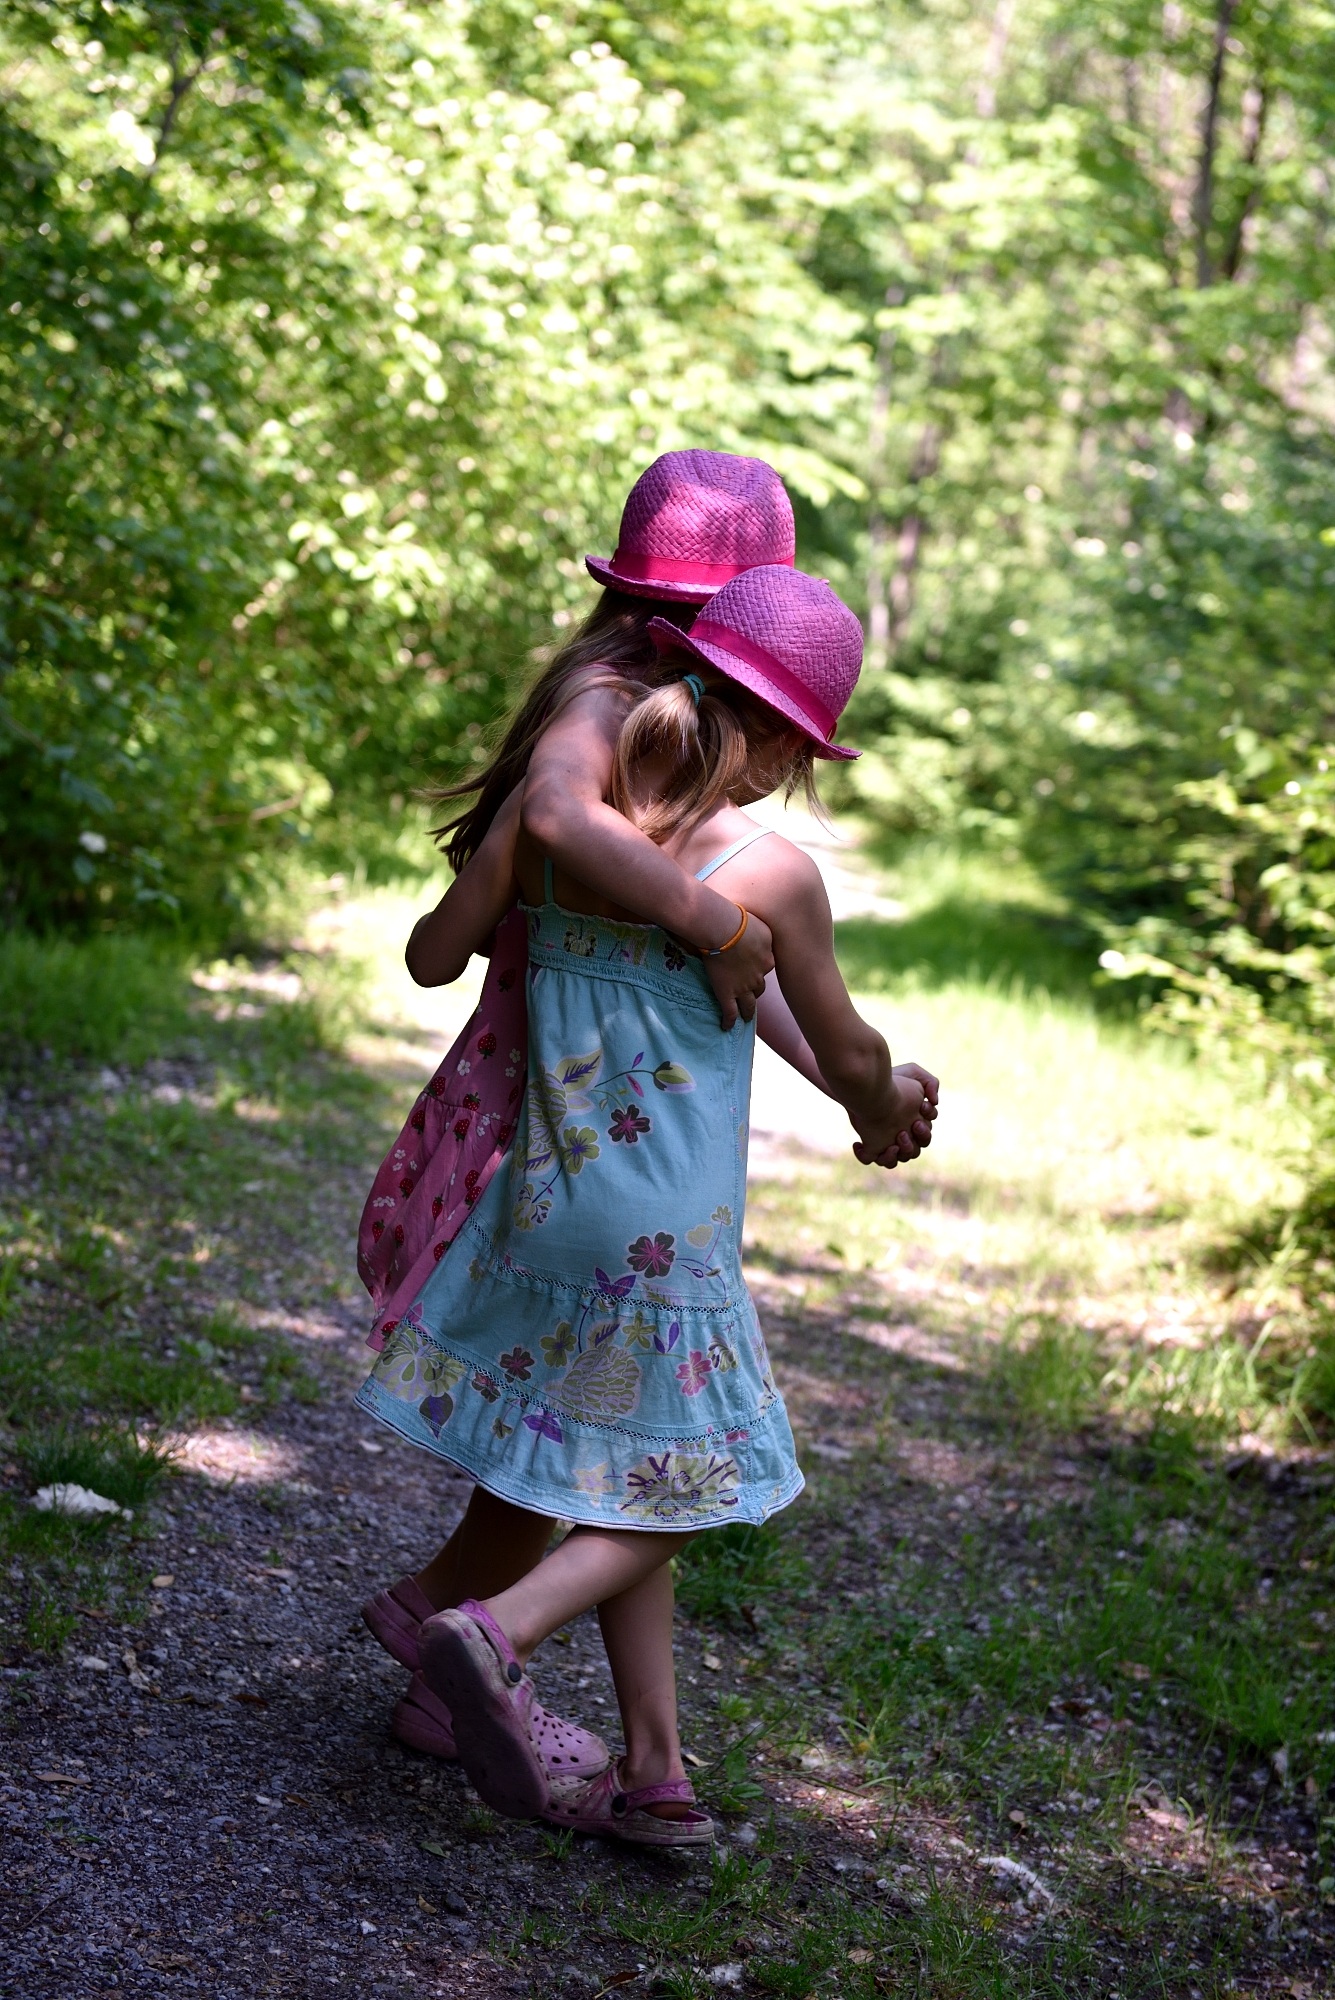
tree, nature, forest, person, people, girl, spring, autumn, child, human, clothing, together, lady, season, children, dress, toddler, beauty, out, away, photo shoot